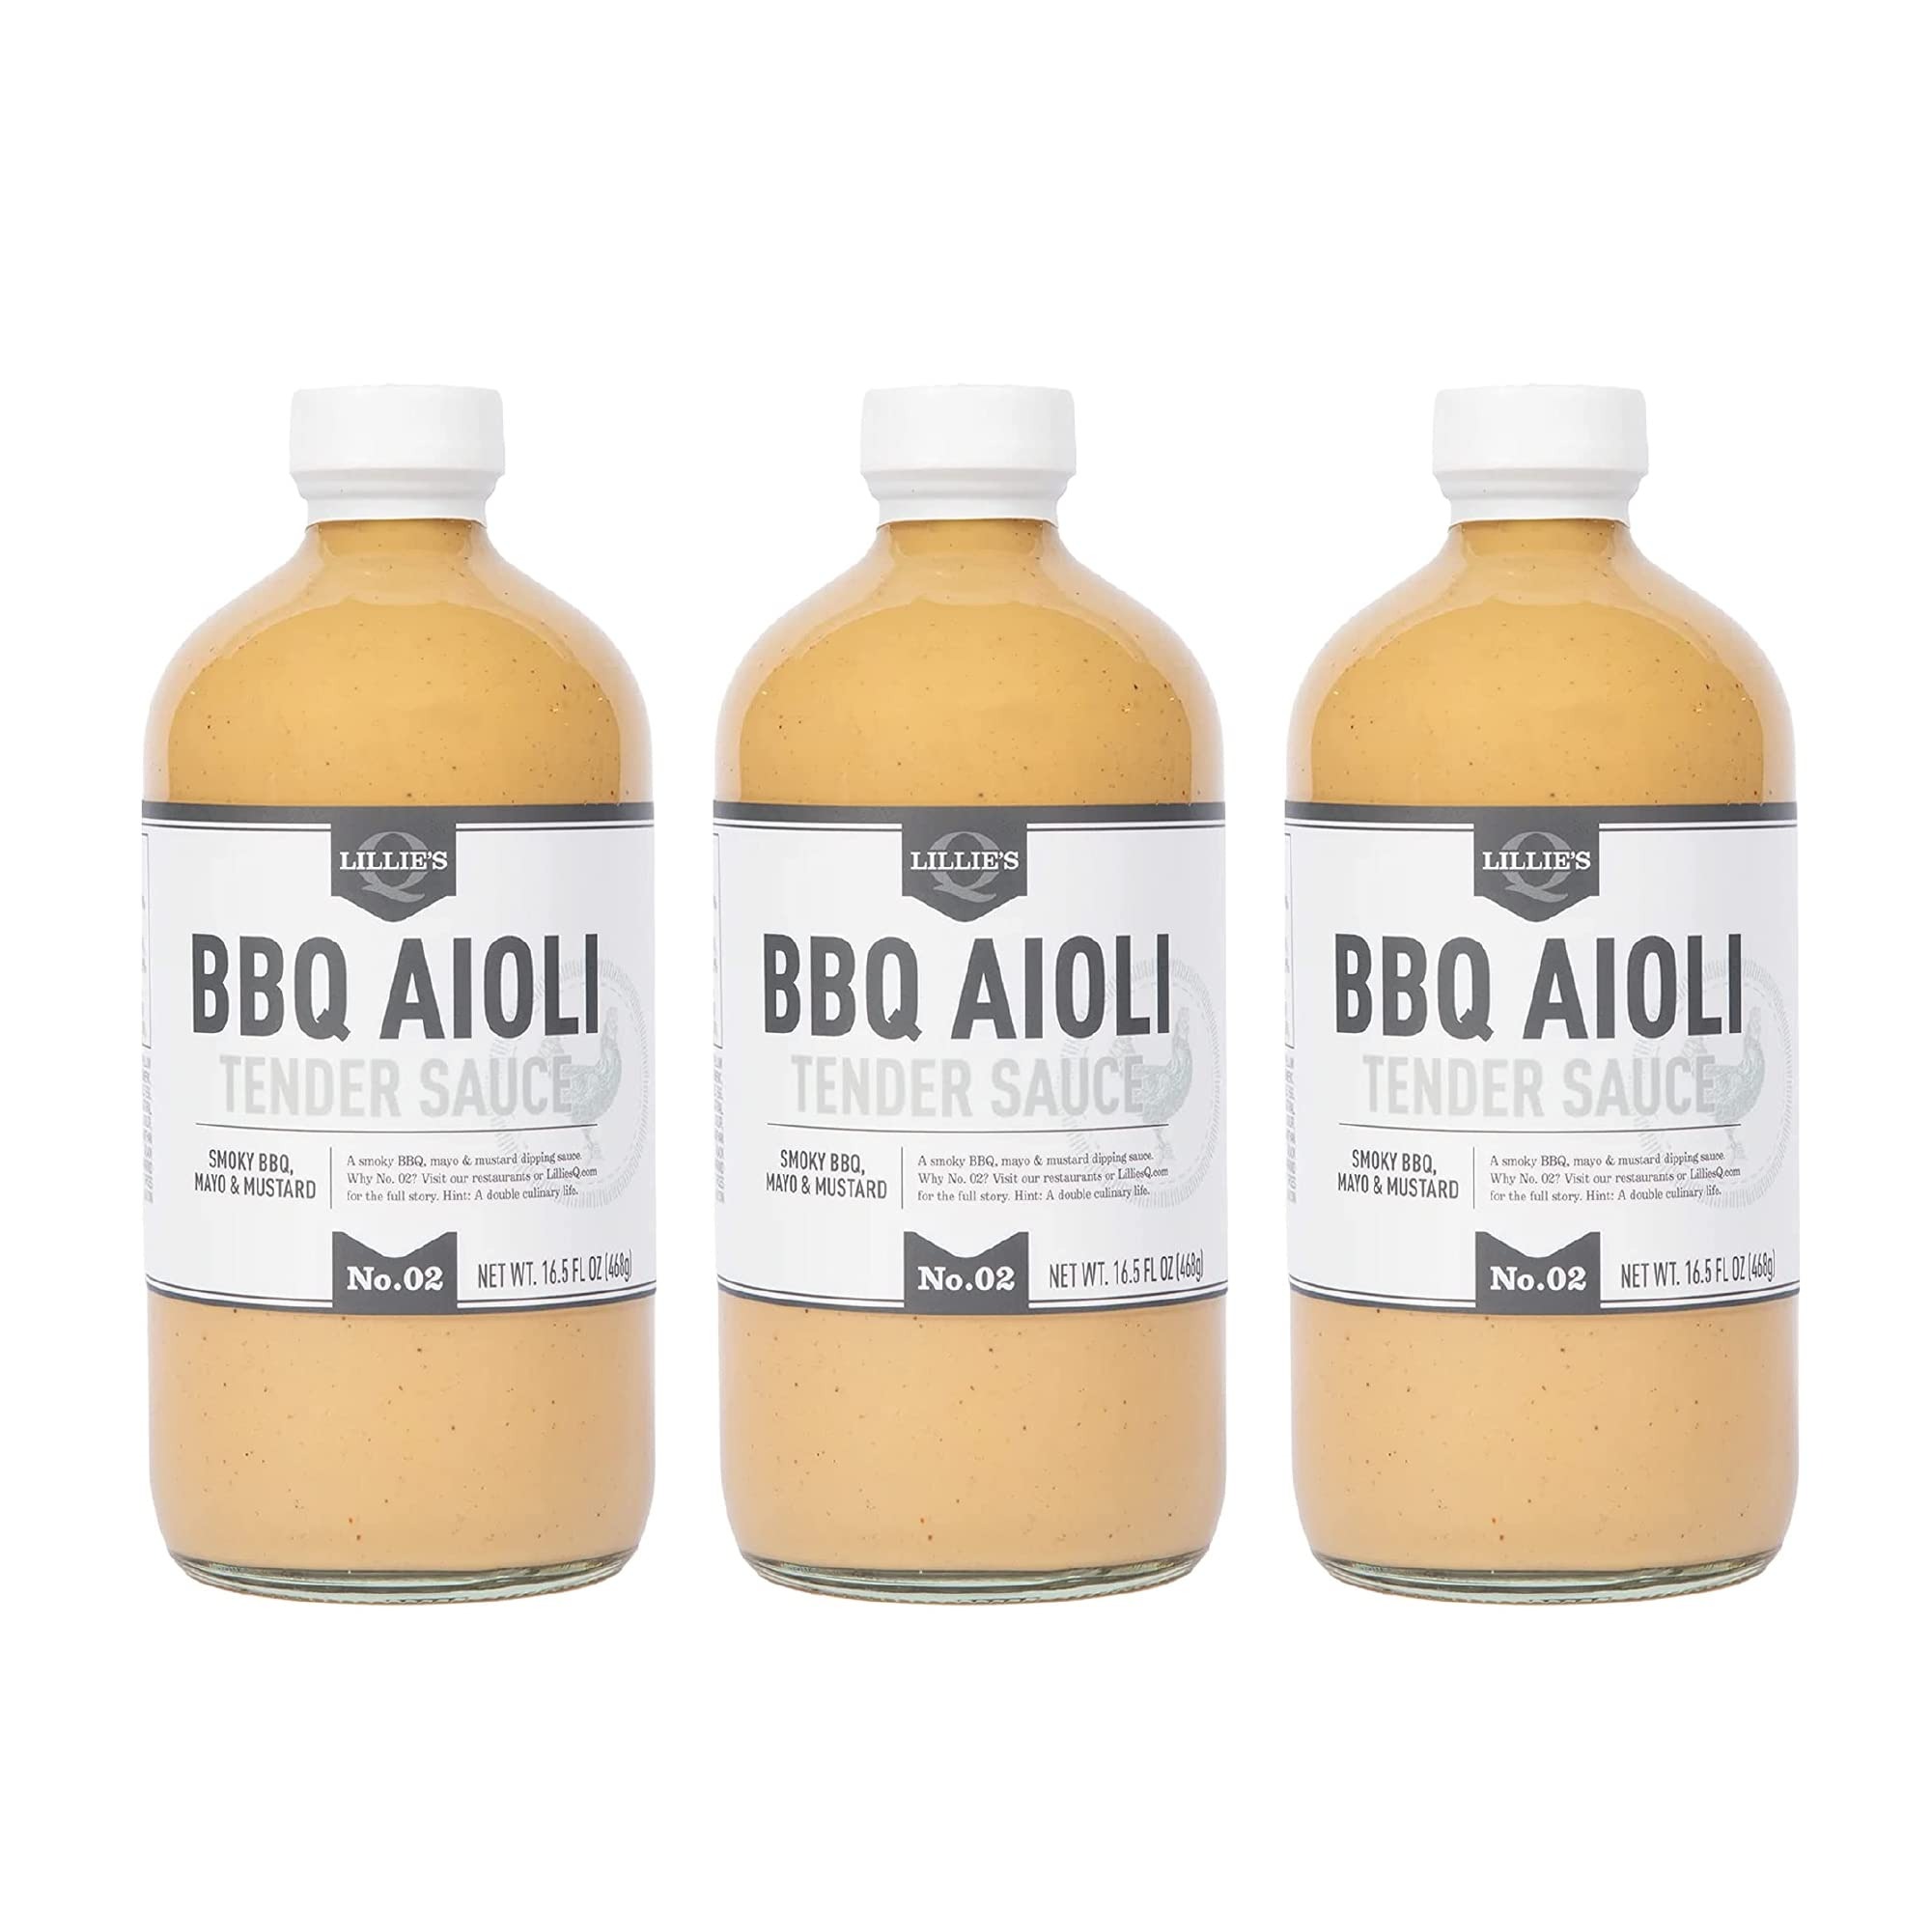
Item Name: Lillie's Q - BBQ Aioli Tender Sauce, w/Mayo, Mustard, & BBQ, Smoky & Sweet Flavors, w/Gluten-Free Ingredients, GMO-Free, No High Fructose Corn Syrup (16.5 oz, 3-Pack)
Bullet Point 1: ROBUST FLAVORS: Smoky garlic & BBQ mix with creamy mayo to make the perfect dipping sauce for your favorite chicken tender recipes.
Bullet Point 2: PREMIUM CHICKEN TENDER SAUCES FOR EVERY OCCASION: Classy meets casual in a sauce that goes on just about anything. Use it with chicken tenders, French fries, fresh veggies, or any dish that needs that extra tangy kick.
Bullet Point 3: OUR SAUCES HAVE A STORY TO TELL: Why No. 2? This sauce is named after founder Chef Charlie's two World Barbeque Championship wins. This sauce merges the flavors Charlie procured while studying French fine dining with his expertise in BBQ.
Bullet Point 4: KETO-FRIENDLY INGREDIENTS TO WRITE HOME ABOUT: Our dipping sauces are made from a unique blend of authentic, gluten-free ingredients. That means no high fructose corn syrup, MSG, preservatives, high fructose corn syrup, nuts, or GMOs.
Bullet Point 5: AUTHENTICALLY CRAFTED SOUTHERN BBQ: Serving up barbeque that is true to regional traditions while creating unique, reimagined flavors is an art form. Thanks to Grandma Lillie, a full family lineage of BBQ passion—we believe we’ve mastered it.
Value: 49.5
Unit: Ounce

Price: 9.99